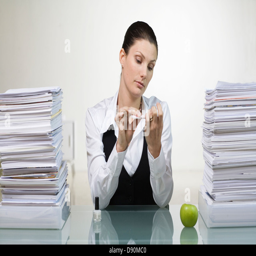
a woman in an office doing her nails